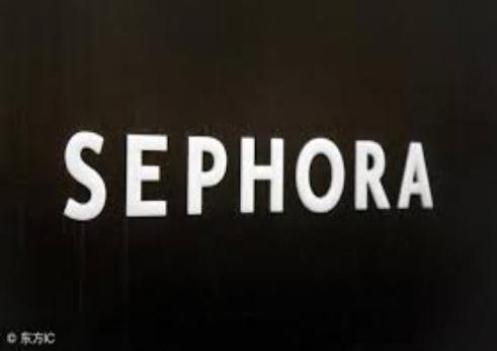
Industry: Necessities